Abu Hafs Muhammad Ghiyas-ud-Din

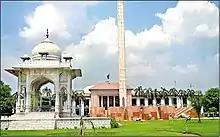
Beautiful view of Punjab Assembly Lahore - panoramio.jpg

Abu Hafs Muhammad Ghiyas-ud-Din is a Pakistani religious scholar and politician who had been a Member of the Provincial Assembly of the Punjab from August 2018 till January 2023. Previously, he was a member of the Punjab Assembly between 1985 and May 2018.